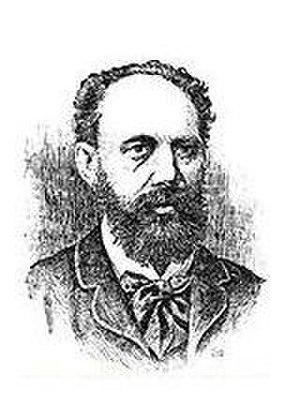
Carl Heinrich Auspitz, né le 2 septembre 1835 à Nicolsbourg en margraviat de Moravie et mort le 23 mai 1886 à Vienne, est un médecin et dermatologue autrichien. Il a laissé son nom à la manifestation clinique du psoriasis dénommée signe d'Auspitz.